SsangYong Korando

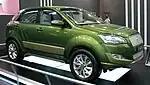
SsangYong C200 Eco at the 2009 Salón Internacional del Automóvil in Barcelona

The C200 Eco made its debut at the 2009 Seoul Motor Show. It is a hybrid which uses both a diesel engine and an electric one (powered by a 340 volt battery). It also uses a stop-start system which shuts off the engine during stops. Fuel saving will be around 25%. The interior features a green trim and an airy cabin.